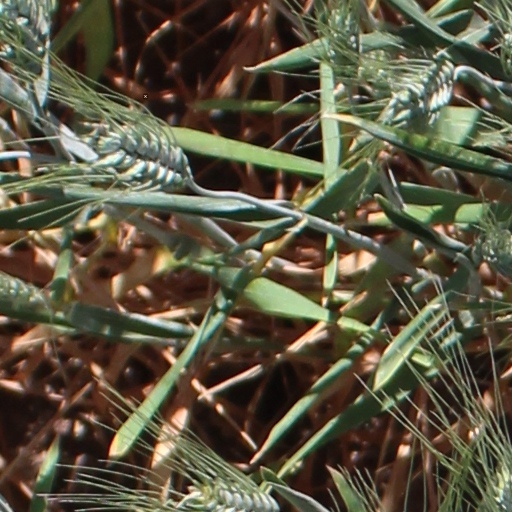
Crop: wheat